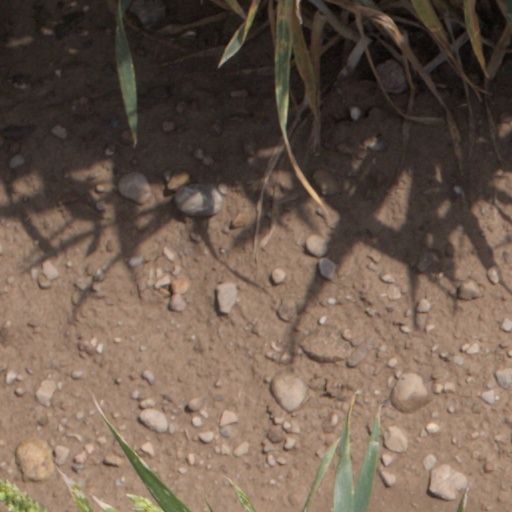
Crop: wheat